Leaellynasaura

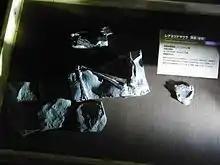
Fossils

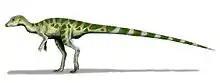
Reconstruction depicting "Leaellynasaura" with hypothetical scaly skin

"Leaellynasaura" has been variously described as a hypsilophodontid, a primitive iguanodontian or a primitive ornithischian (Genasauria). Recent studies have not found a consensus; some analyses describe it as a non-iguanodontian ornithopod, whereas others describe it as a basal neornithischian. A 2019 study recovered it as a member of Elasmaria.